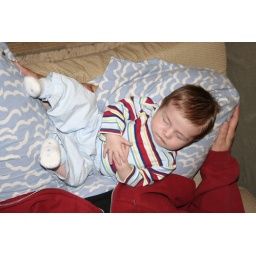
Cute little boy sleeping in Mommies lap.